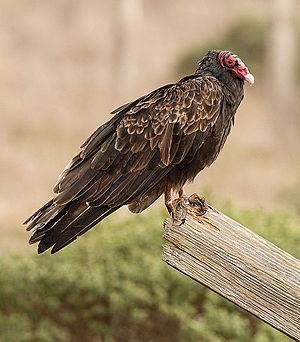
Un urubu à tête rouge (Cathartes aura), vautour réparti sur la presque totalité du continent américain.
L'Urubu à tête rouge, aussi appelé vautour aura, est l'une des trois espèces d'oiseaux de proies du genre Cathartes, de la famille des Cathartidae. Il possède la plus vaste aire de répartition des vautours du Nouveau Monde : il est présent du sud du Canada jusqu'au sud de l'Amérique du Sud. Cette aire de distribution s'étend d'ailleurs actuellement vers le nord du Canada. Il se rencontre dans une grande variété d'habitats ouverts et semi-ouverts dont les forêts subtropicales, les terrains buissonneux, les prairies et les déserts.